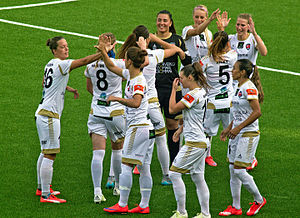
FC Rosengård / Spillertruppen
FCR holdet i august 2015
FC Rosengård, før Malmö FF Dam og LdB FC Malmö, er en professionel fodboldklub baseret i Malmö, Skåne, Sverige. Klubben blev etaberet som Malmö FF Dam i 1970 og har spillet 35 sæsoner i kvindernes topdivision, af hvilke 7 i 1. division og 28 i Damallsvenskan. Holdet har vundet ligaen ti gange, senest i 2015. Pr. 2015 rangerer holdet nummer et i tabellen over Damallsvenskan til alle tider. FC Rosengård spiller deres hjemmekampe i Malmö IP i Malmö. Klubben, som de lagde sammen med, FC Rosengård, har både hold for mænd og kvindernes hold.